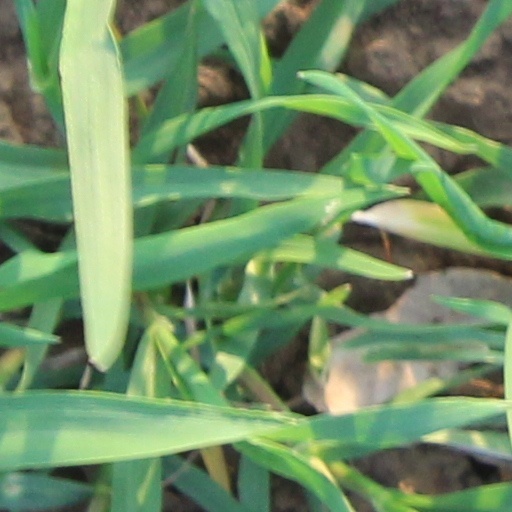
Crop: wheat